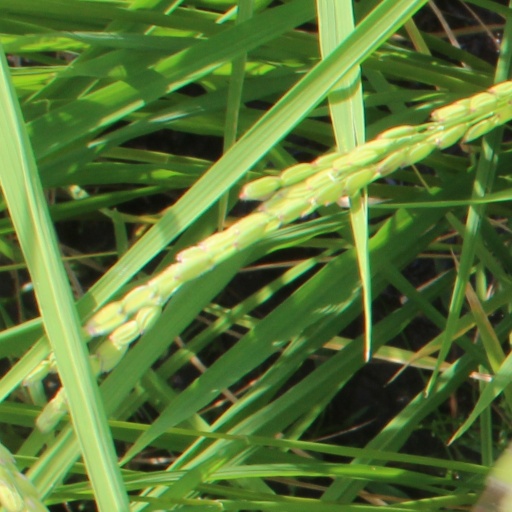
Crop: rice